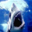
Label: shark